Portland State Vikings football under Jerry Glanville

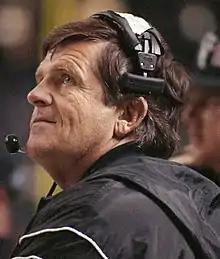
Jerry Glanville served as the Vikings' head coach for the 2007, 2008 and 2009 seasons.

Portland State Vikings football under Jerry Glanville encompassed the 2007, 2008 and 2009 NCAA Division I FCS football seasons that Glanville served as the head coach. On February 28, 2007, Glanville was hired as the twelfth head coach in the history of Portland State football. He replaced Tim Walsh who resigned as head coach on February 16 to accept the position of offensive coordinator at Army. Prior to his arrival, Glanville had served as defensive coordinator at Hawaii for both the 2005 and 2006 seasons. He had also served as the head coach for both the Houston Oilers (from 1986 to 1989) and the Atlanta Falcons (from 1990 to 1993) of the National Football League prior to his arrival at Portland.